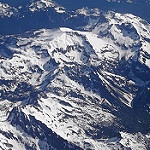
Label: mountain